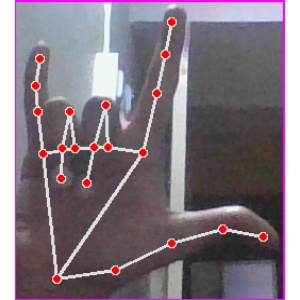
अक्षर: व